Show Dogs

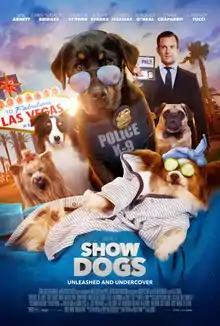
American theatrical release poster

Show Dogs is a 2018 buddy cop comedy film directed by Raja Gosnell and written by Max Botkin and Marc Hyman. It stars Will Arnett, Chris "Ludacris" Bridges, Natasha Lyonne, Jordin Sparks, Gabriel Iglesias, Shaquille O'Neal, Omar Chaparro, and Stanley Tucci. The film follows a Rottweiler police dog and his human partner who go undercover at a prestigious dog show to stop an animal smuggling activity. The film was released in the United States on May 18, 2018, to negative reviews from critics.